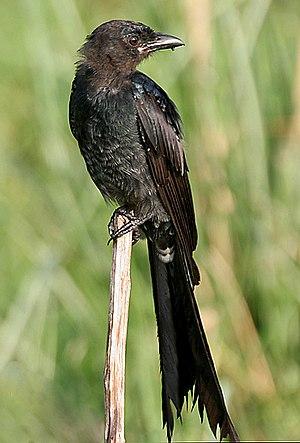
Le Drongo royal est une espèce de passereaux de la famille des Dicruridae.